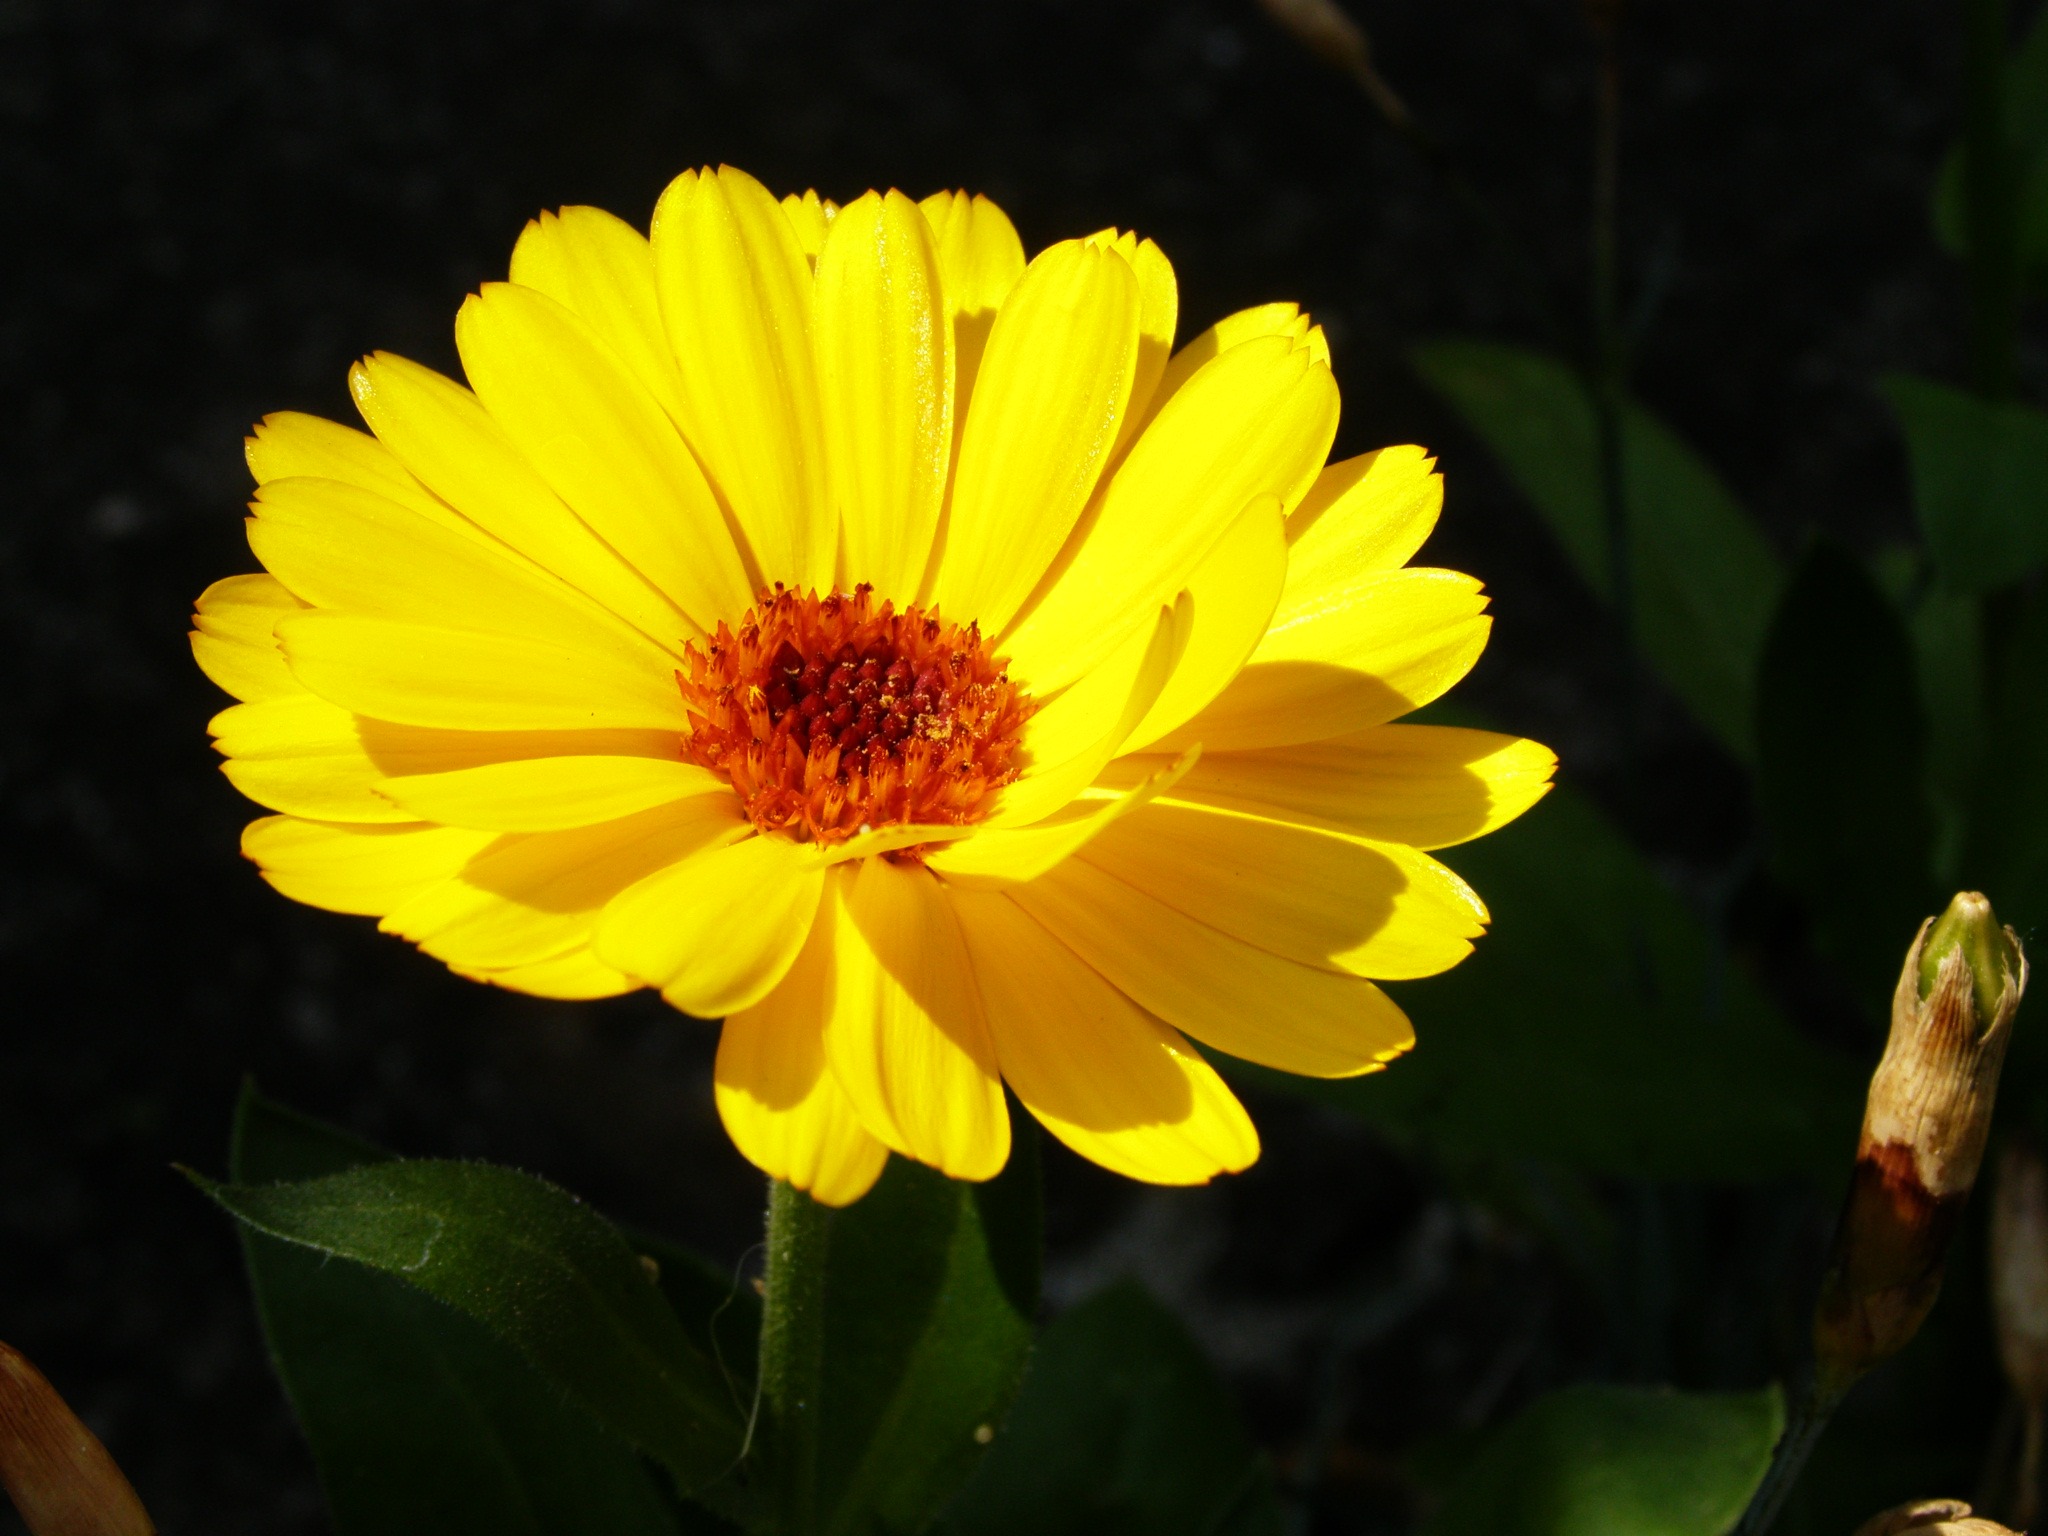
nature, plant, flower, petal, daisy, herb, natural, botany, yellow, flora, wildflower, close up, macro photography, flowering plant, daisy family, calendula, annual plant, plant stem, land plant